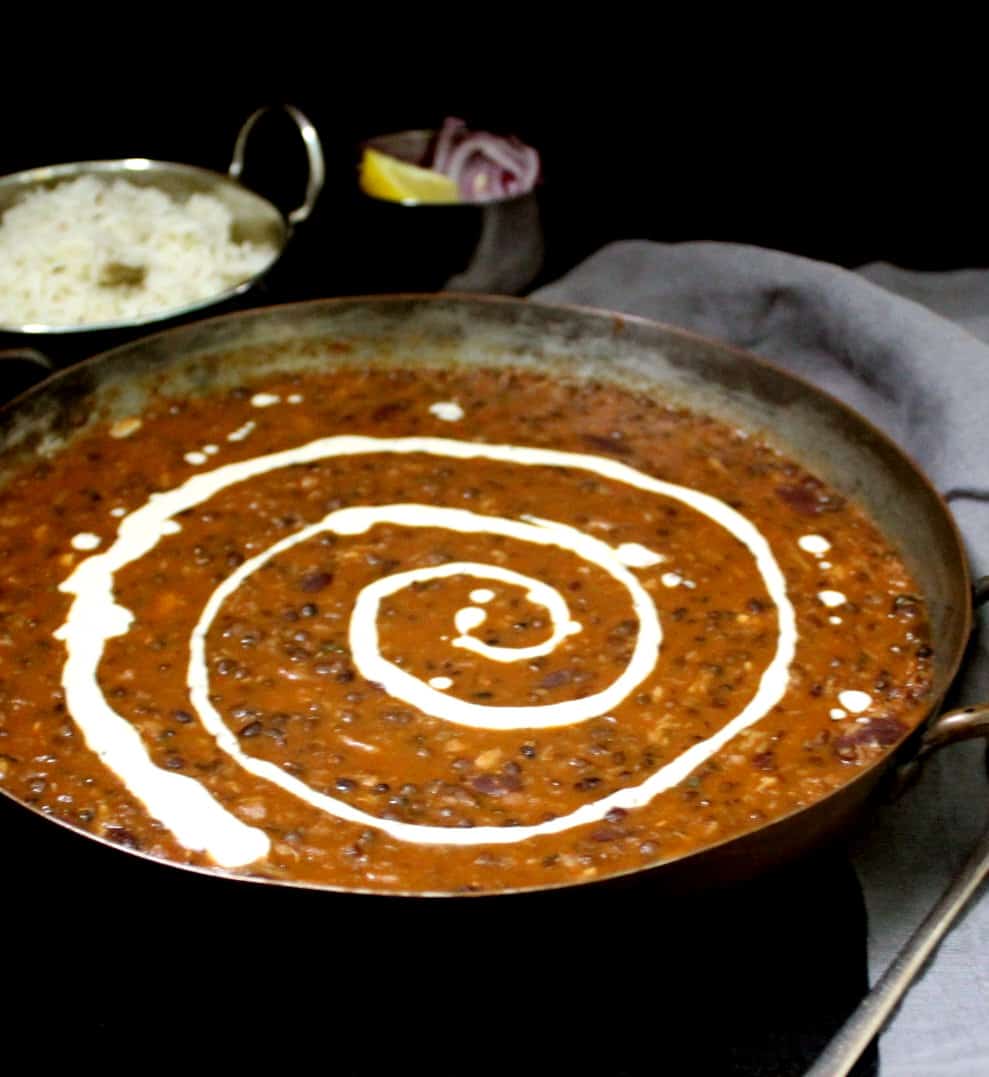
Dish: dal_makhani